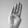
ASL letter: B